Svenska Aero Jaktfalken

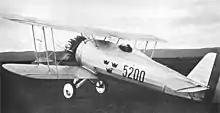
SA-11 Jaktfalken in the Swedish Air Force as "J 5".

Jaktfalken was constructed and manufactured by Svenska Aero as a private venture, internally designated the "SA-11" for the initial variant. The company contacted the Swedish Aerial board, requesting guidelines and wishes for a fighter aircraft. When no reply was received, Svenska Aero began to look at foreign designs to get some guidance. Jaktfalken was a conventional biplane equipped with an Armstrong Siddeley Jaguar 500 hp 14-cylinder radial engine. The landing gear was fixed and there was a skid under the tail. The fuselage framework was made of welded beams covered with fabric. The fore and aft part of the fuselage was covered in aluminium sheet. There was a fuel tank between the engine and the cockpit, which contained enough fuel for 2.5 hours of flying.